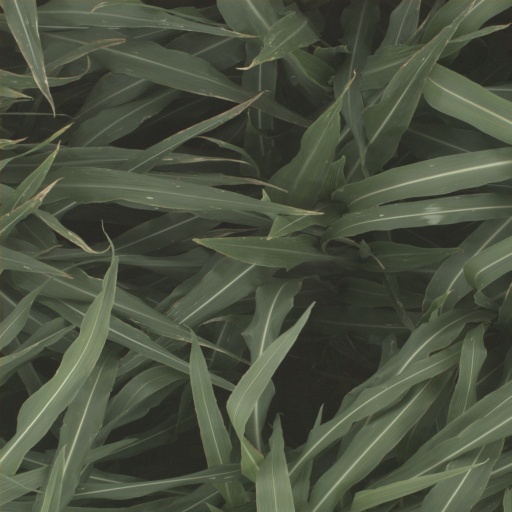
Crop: sorghum